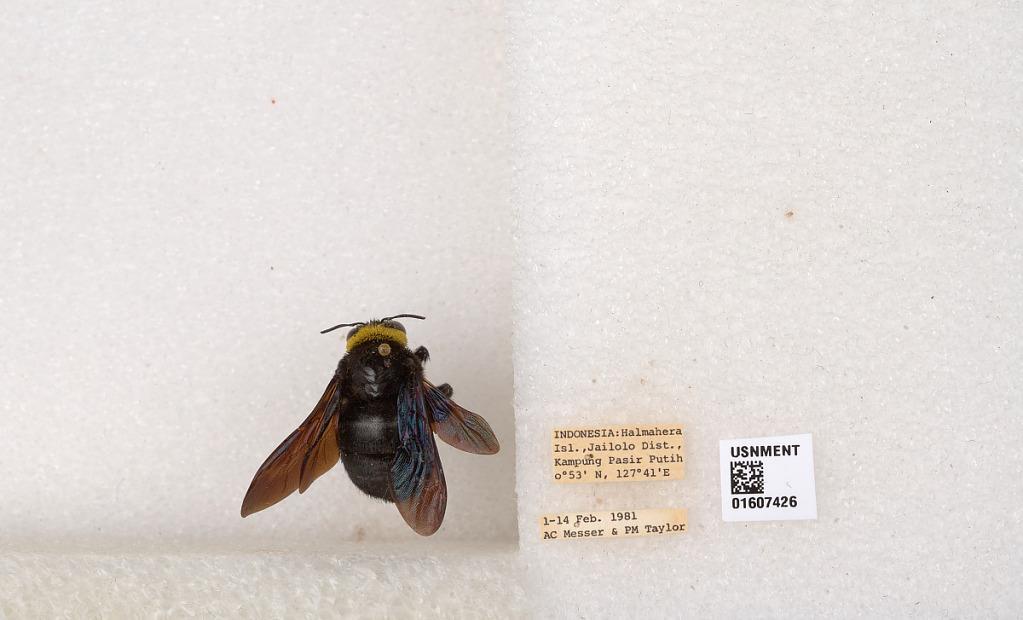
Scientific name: Xylocopa (Koptortosoma) coronata Smith
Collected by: A. Messer & P. Taylor
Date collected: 1981-2-1
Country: Indonesia
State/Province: North Maluku
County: Jailolo
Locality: Halmahera Isl., Kampung Pasir Putih
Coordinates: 0.878136, 127.679